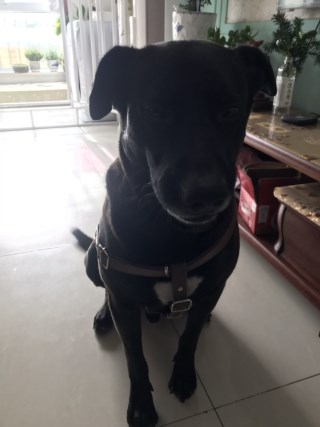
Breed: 3580-n000122-Labrador_retriever